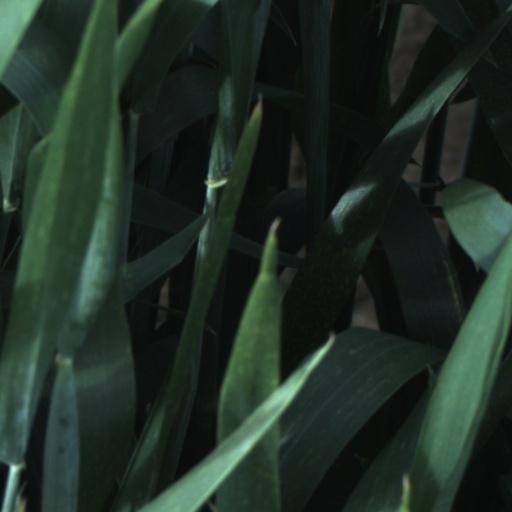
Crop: wheat